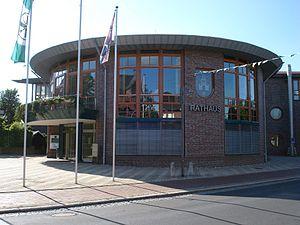
Mairie d´Emstek
Emstek est une ville allemande située en Basse-Saxe, dans l'arrondissement de Cloppenburg.